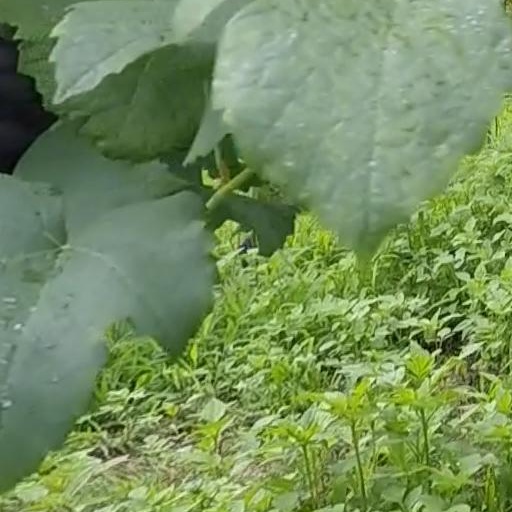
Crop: grape